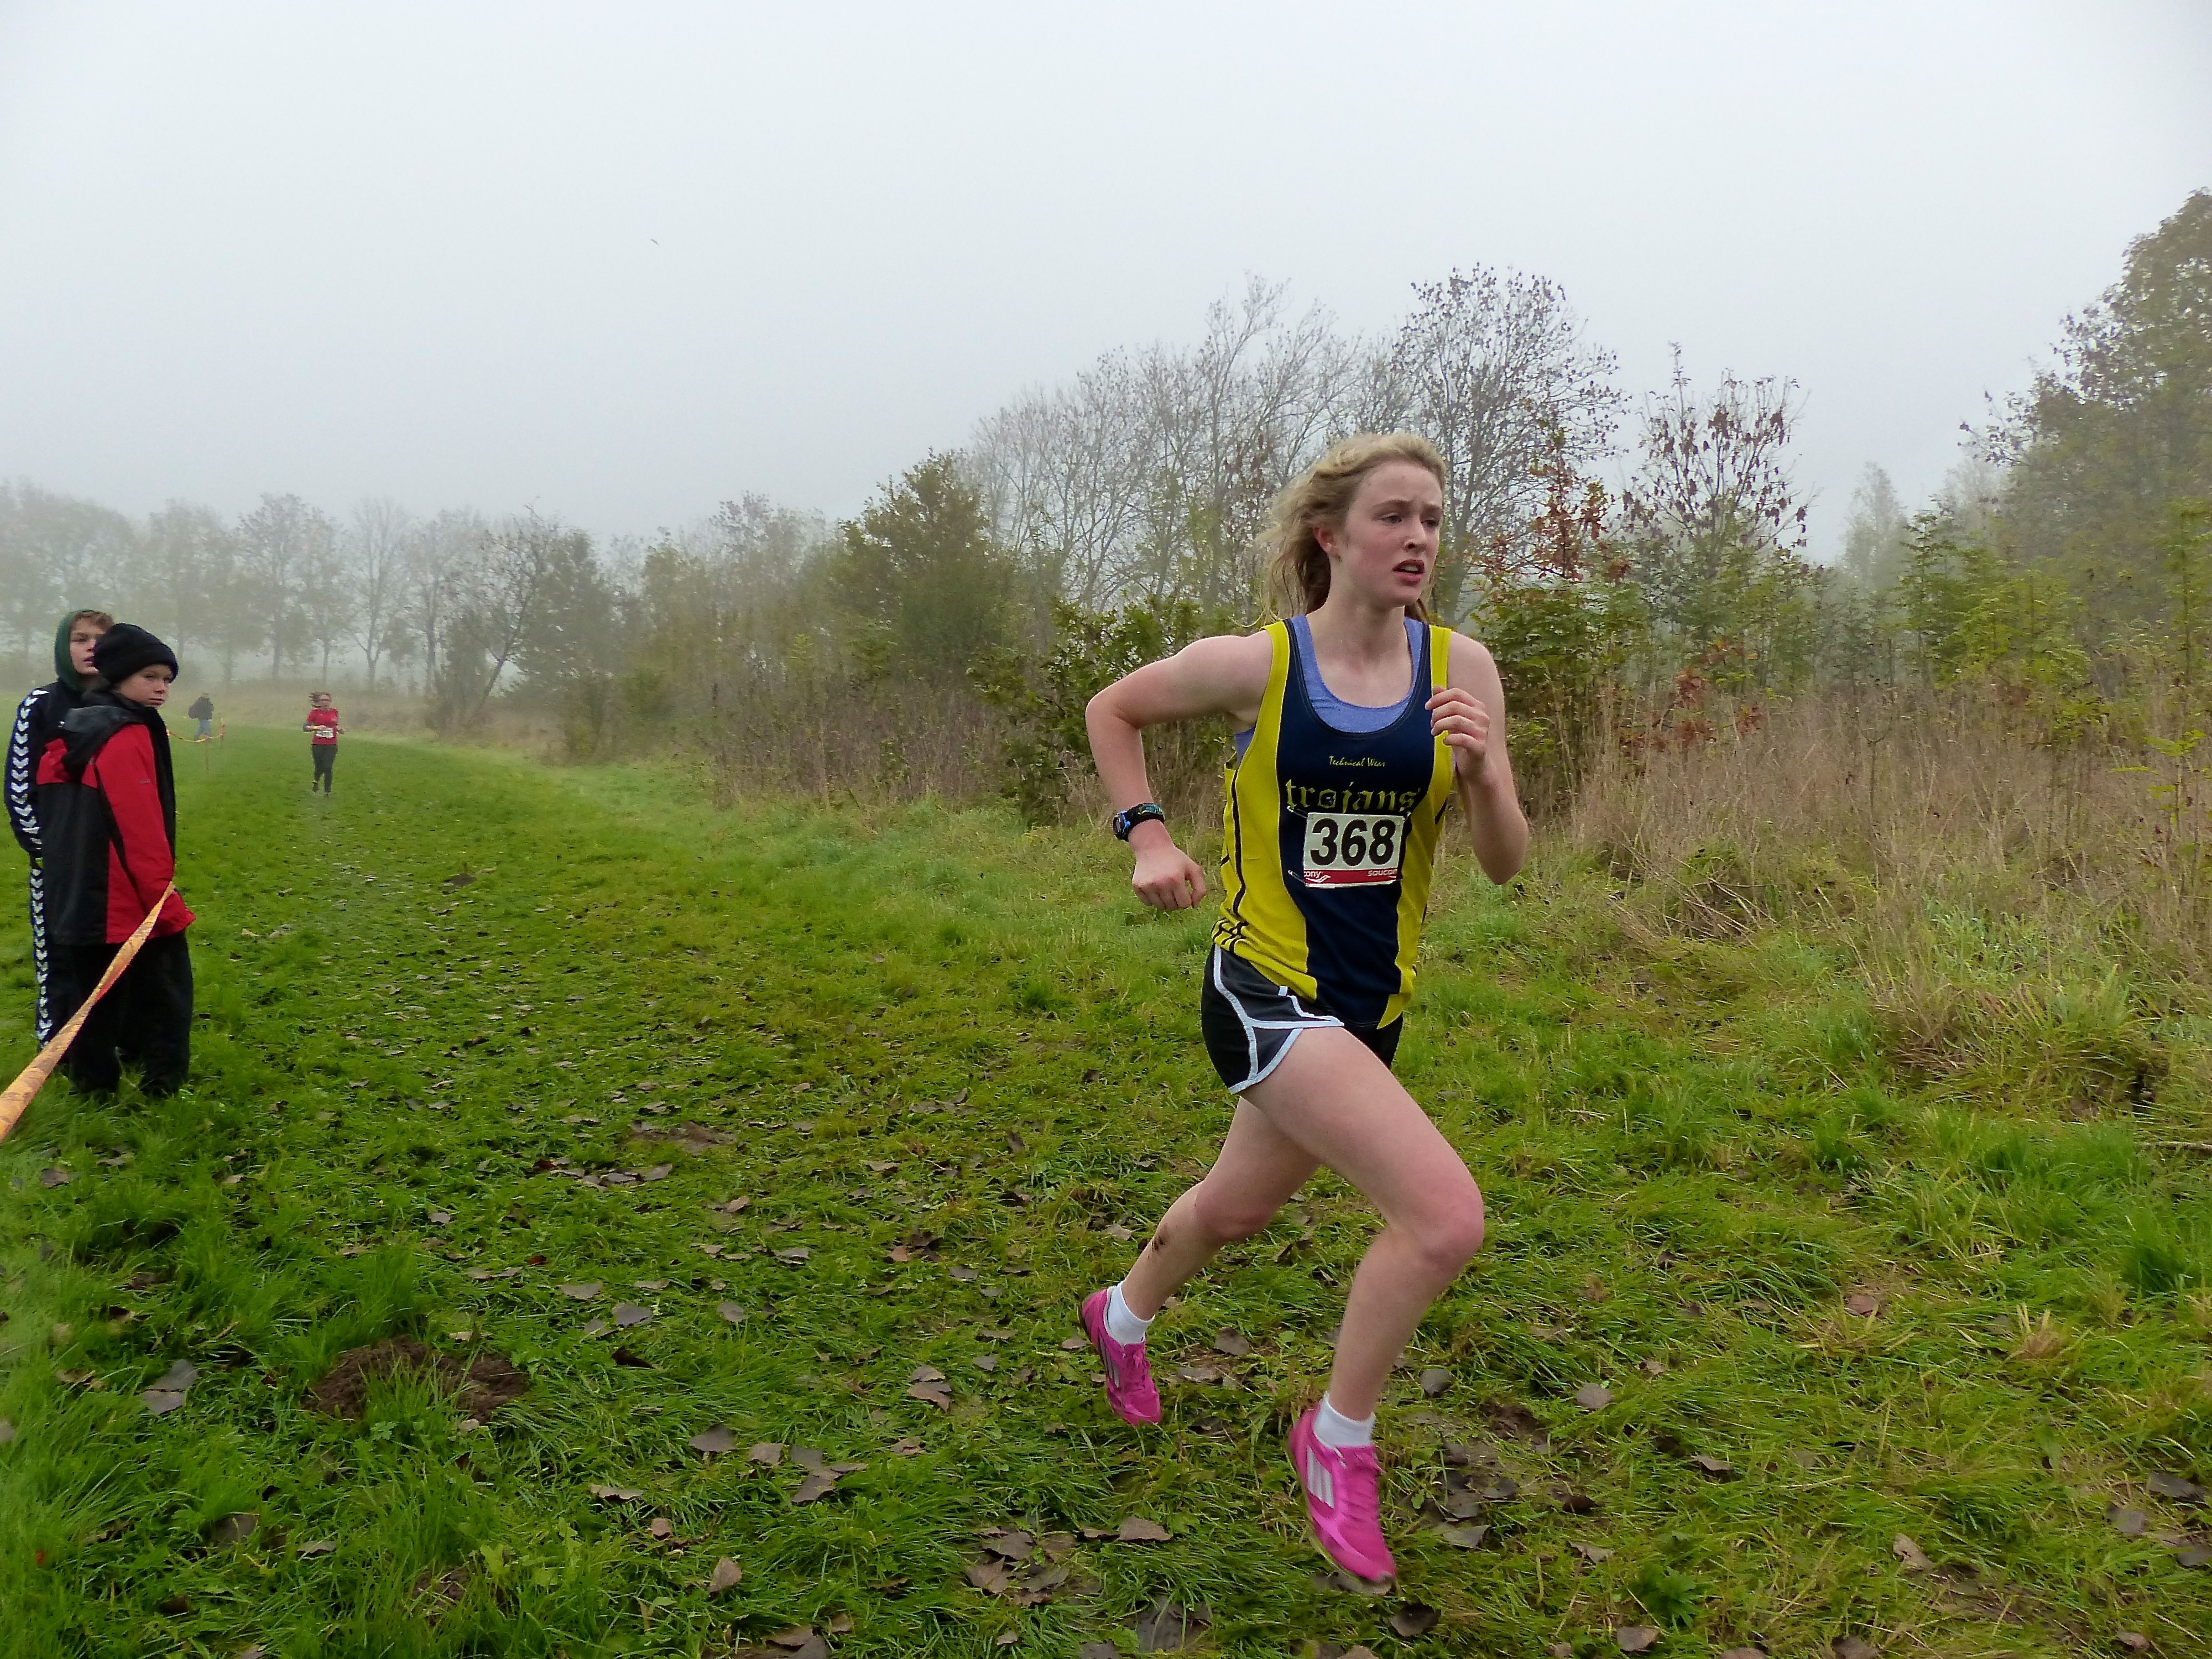
person, fog, mist, sport, meadow, running, recreation, jogging, ash, crosscountry, belgium, race, competition, team, sports, championship, endurance, athletics, xc, antwerp, necis, physical exercise, outdoor recreation, human action, individual sports, endurance sports, ultramarathon, duathlon, long distance running, cross country running, cross country cycling